Trichodysplasia spinulosa

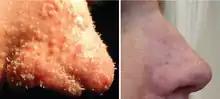
The nose of a patient diagnosed with trichodysplasia spinulosa. Left panel shows characteristic findings of facial papules, protrusive keratotic spicules, and thickened skin; right panel shows appearance following treatment with topical cidofovir.

Trichodysplasia spinulosa (also known by many other names, including viral-associated trichodysplasia spinulosa, viral-associated trichodysplasia, pilomatrix dysplasia and ciclosporin-induced folliculodystrophy, although the last is a misnomer) is a rare cutaneous condition that has been described almost exclusively in immunocompromised patients, usually organ transplant recipients, on regimens of immunosuppressive drugs. As of early 2016, a total of 32 cases had been reported in the medical literature. Despite its rarity, TS is believed to be underdiagnosed, and the growing population of patients on immunosuppressive drug regimens suggests its incidence may rise. TS has been described as an emerging infectious disease.